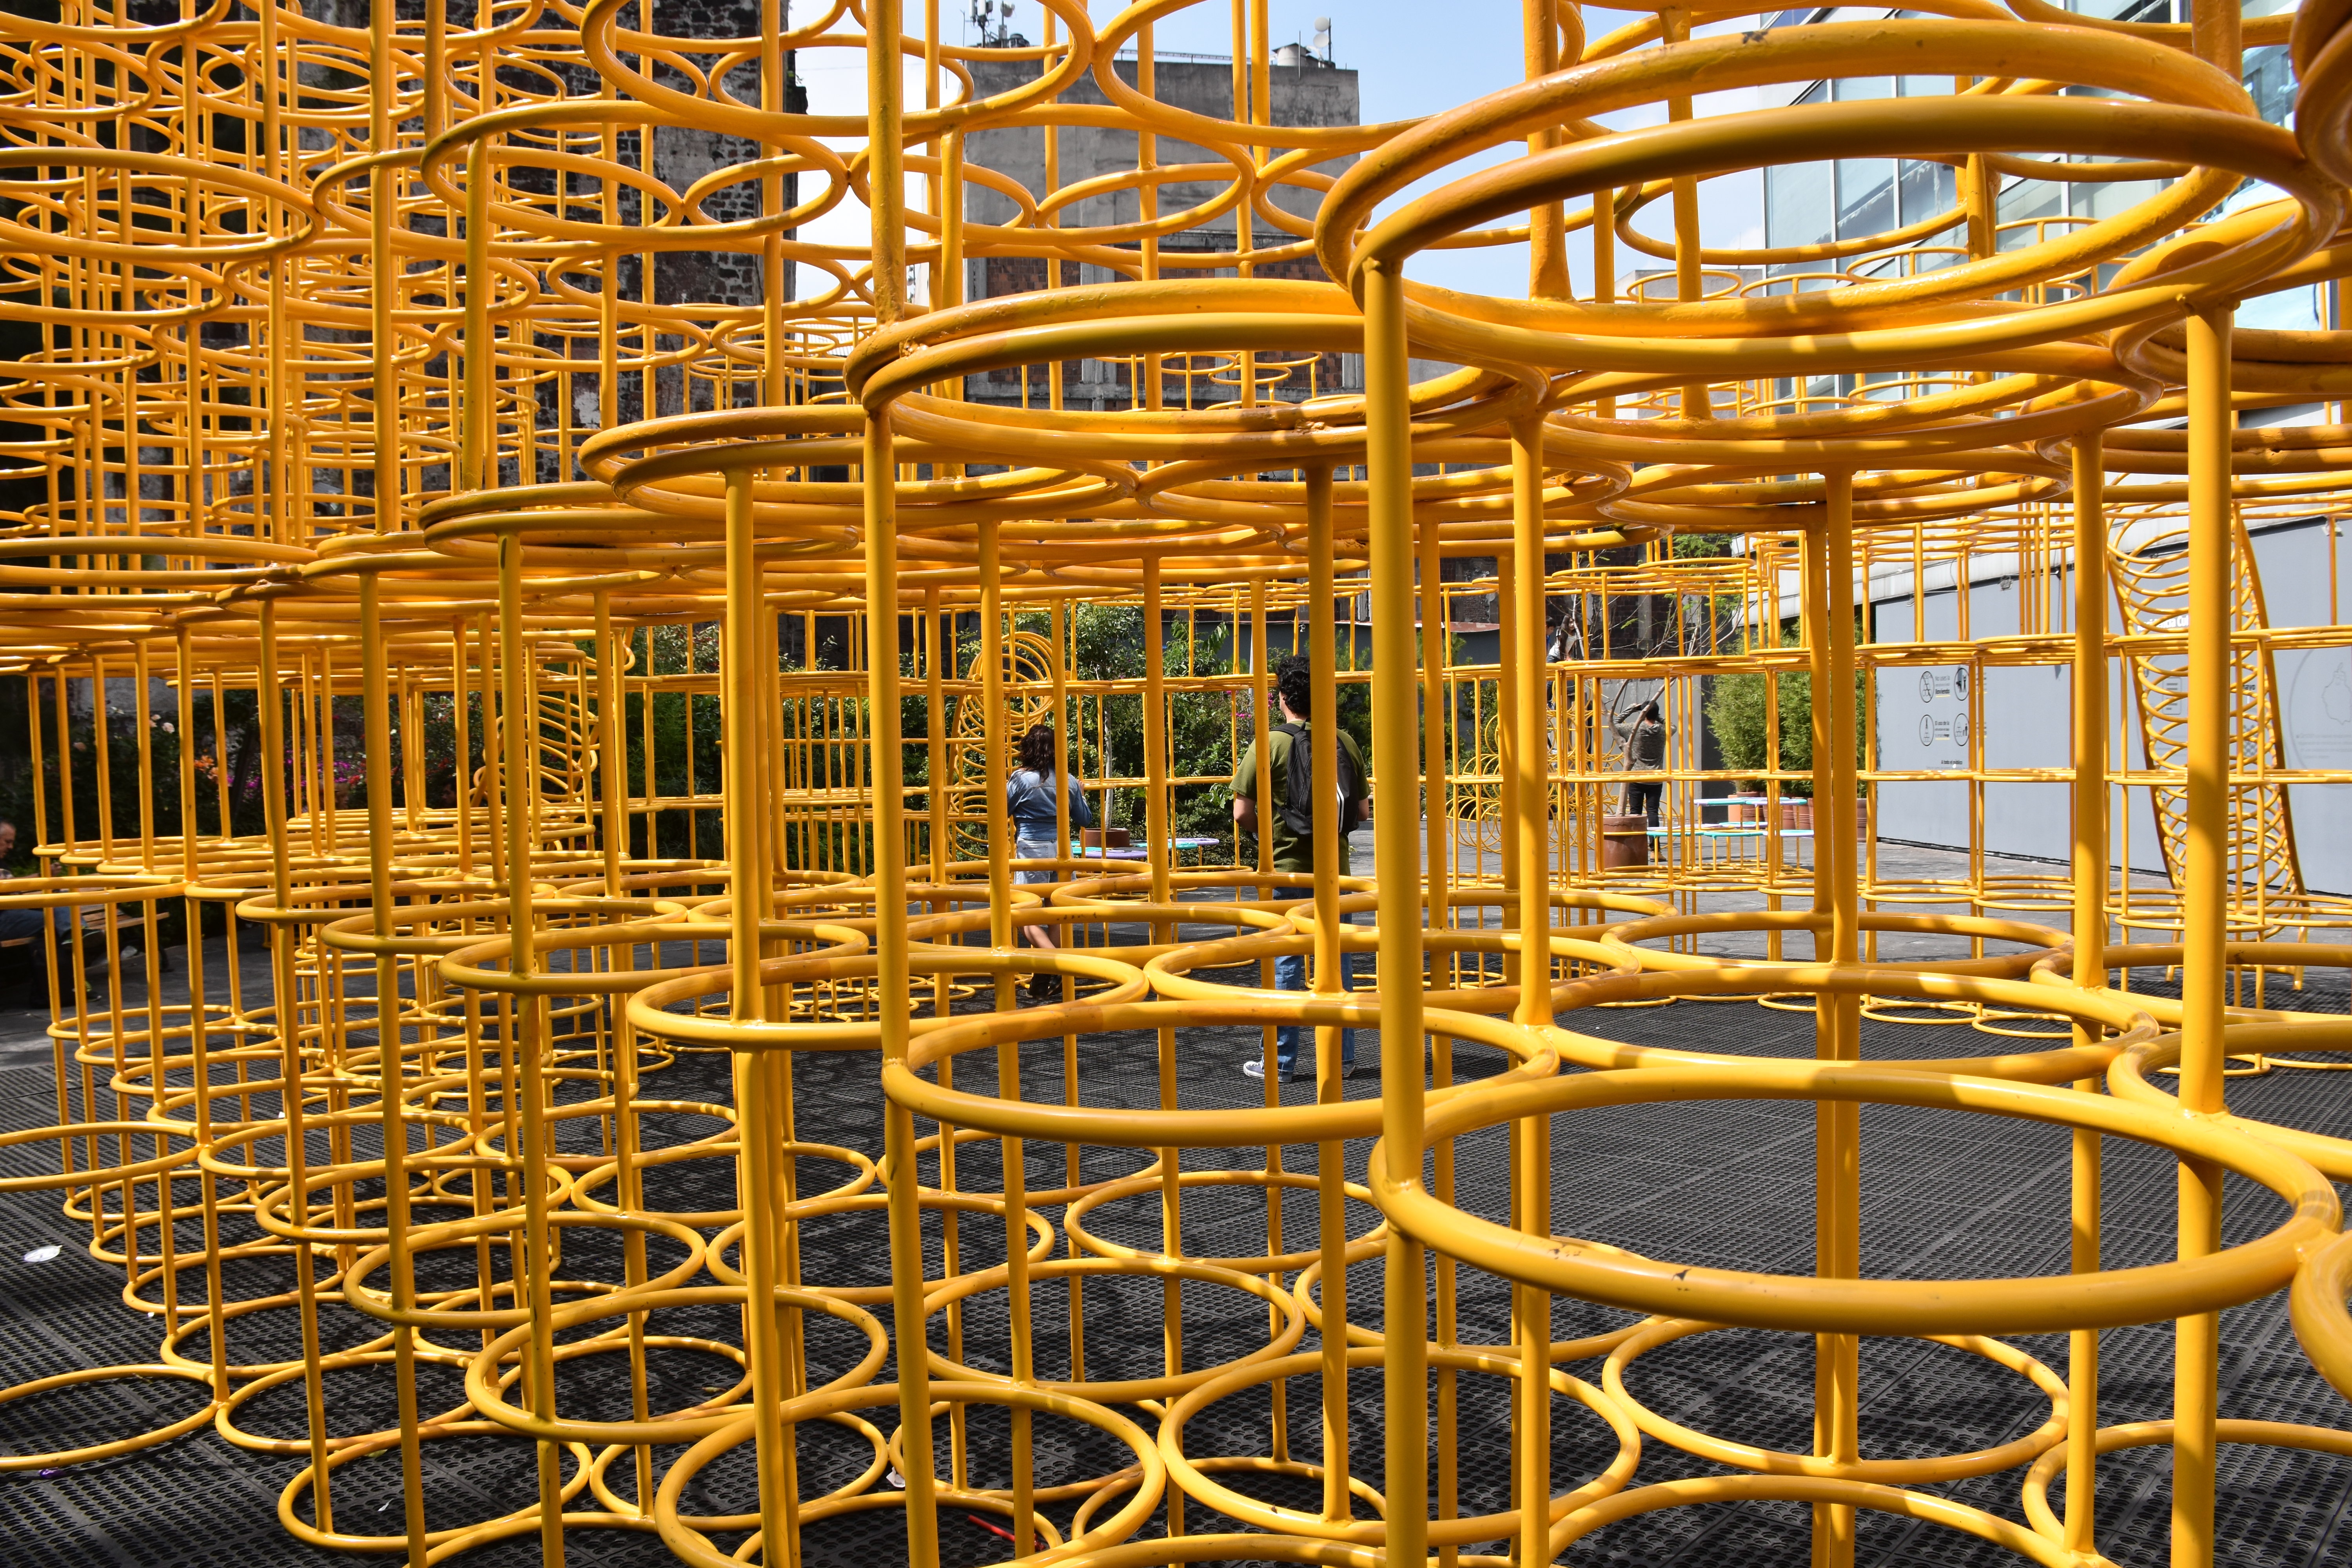
amusement park, color, park, design, forms, cdmx, mexico city, amusement ride, outdoor recreation